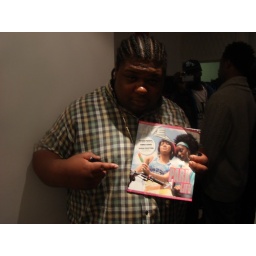
black boys shoot grim artist in his hands is my front cover live magizan